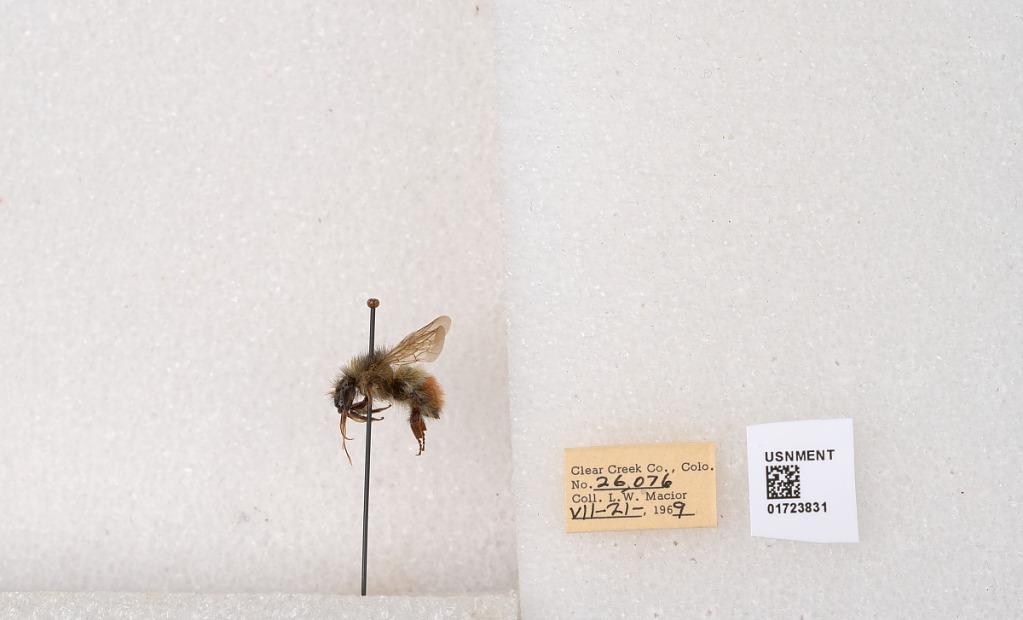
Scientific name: Bombus flavifrons Cresson
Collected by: L. Macior
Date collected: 1969-7-21
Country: United States
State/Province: Colorado
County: Clear Creek
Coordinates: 39.6891, -105.644